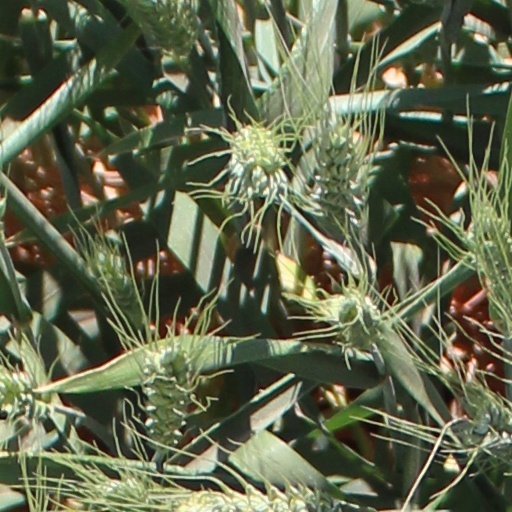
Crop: wheat